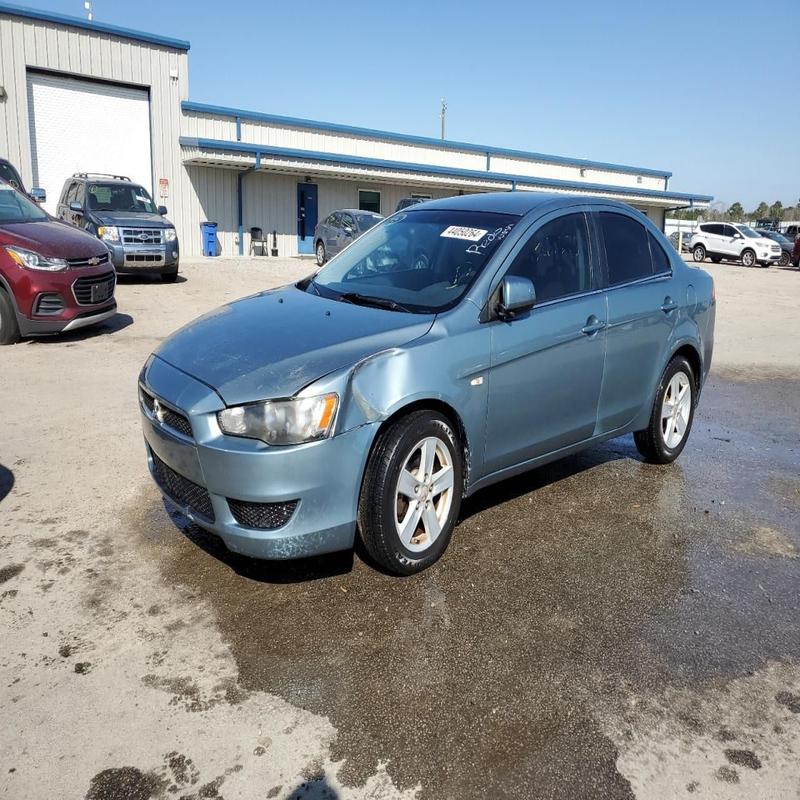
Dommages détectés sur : capot, aile avant gauche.
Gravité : mineur